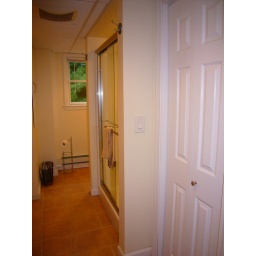
downstairs shower showing closet on right, shower beyond and toilet hidden behind wall near window